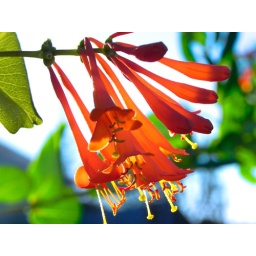
A colorful shot as the flower is highlighted in a close up shot.